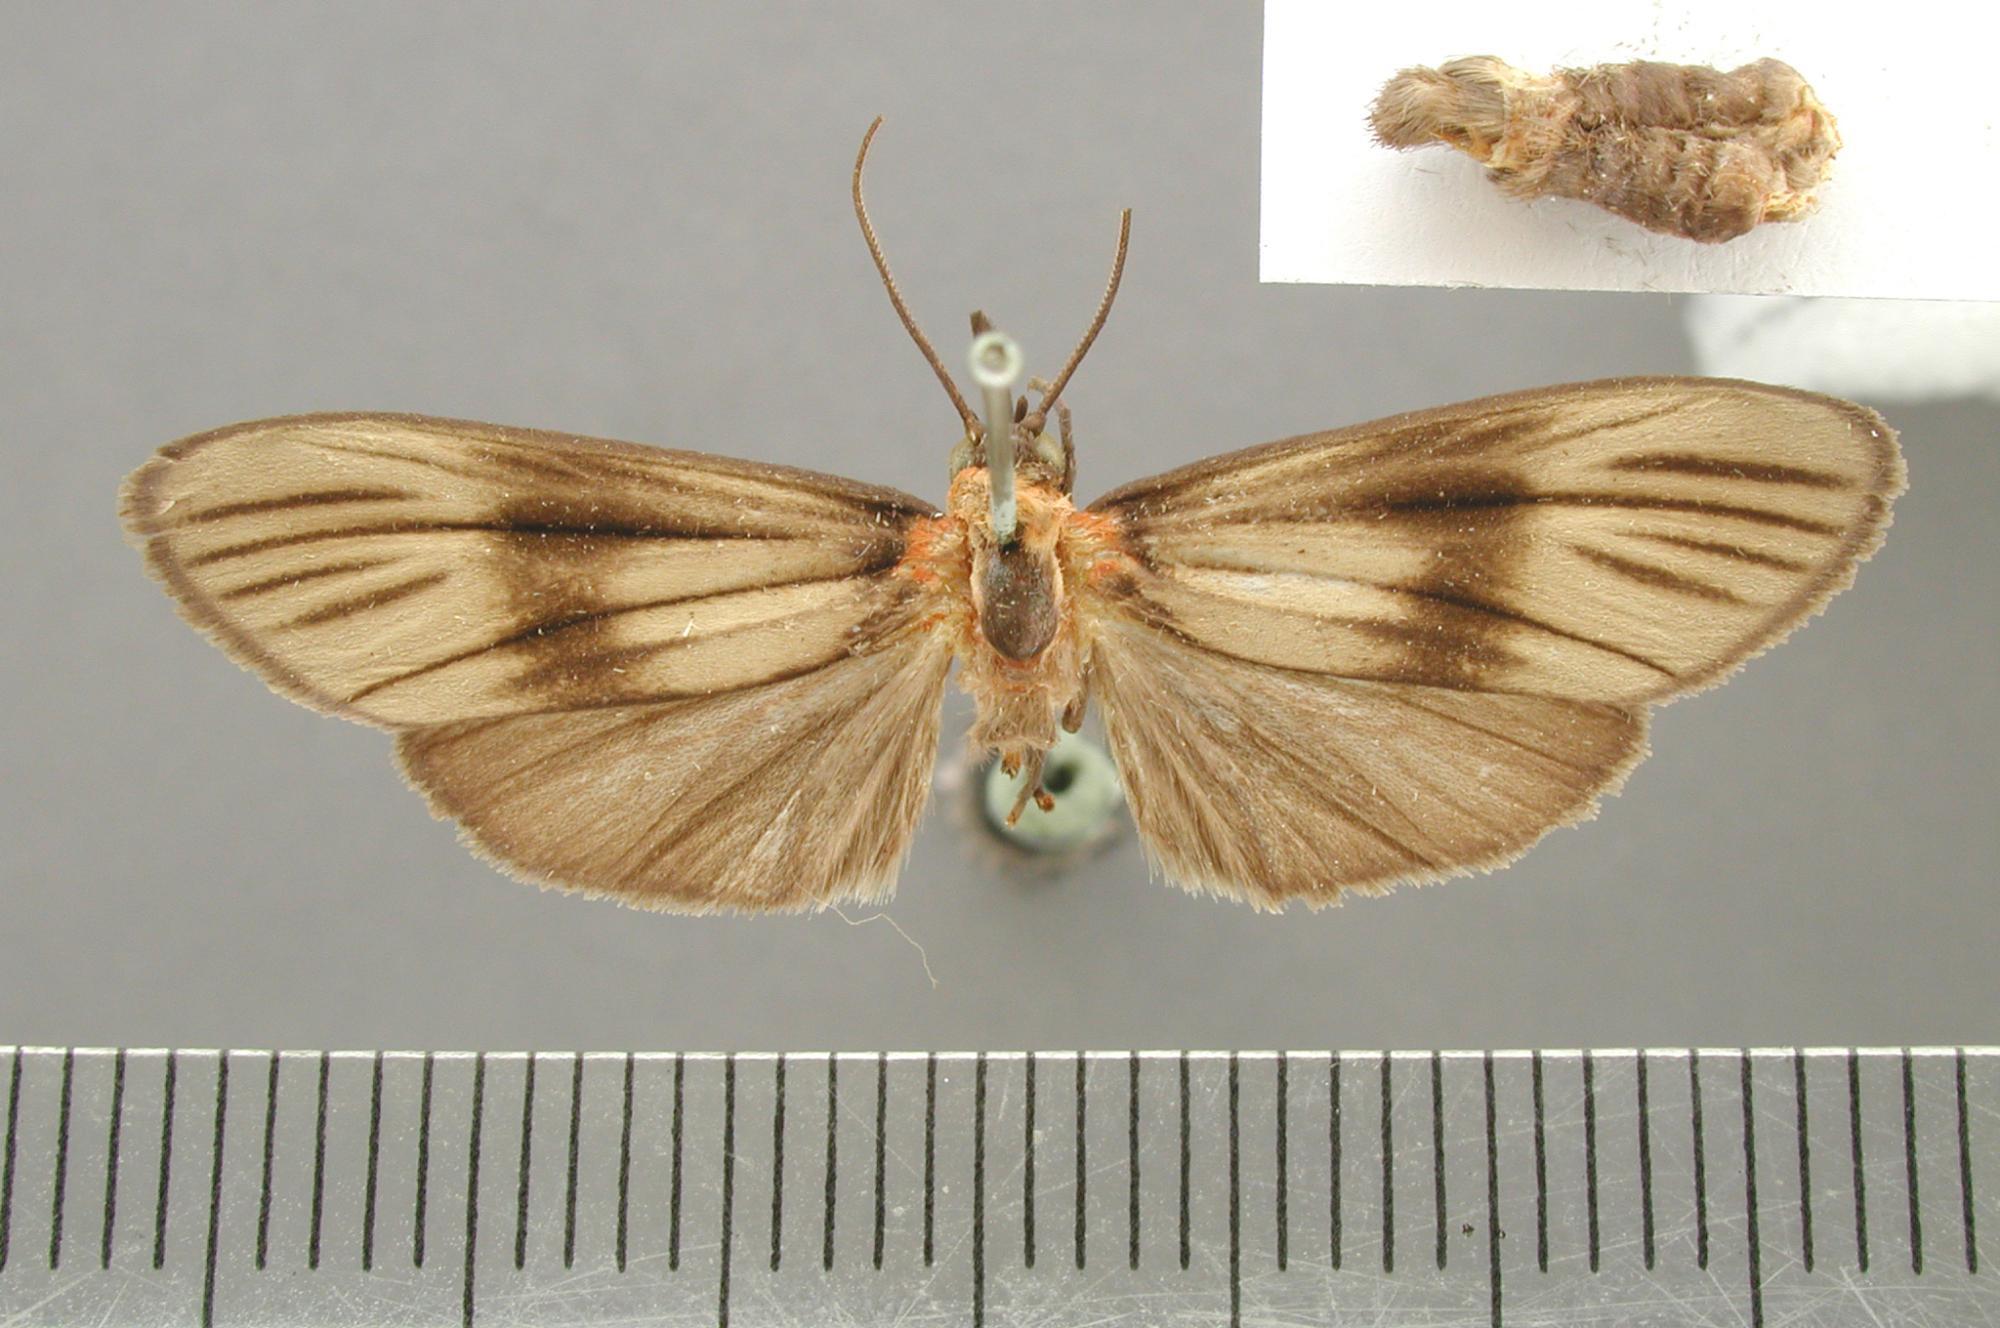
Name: Balbura fasciata
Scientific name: Balbura fasciata Schaus, 1911
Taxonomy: Animalia, Arthropoda, Insecta, Lepidoptera, Arctiidae
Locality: Guapiles; Sixola [Sixaola], Costa Rica